Oban, New Zealand

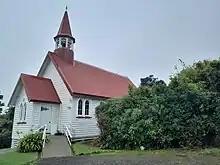
Oban Presbyterian Church, 2023

Halfmoon Bay School / Te Kura o Rakiura caters for years 1 to 8 with a roll of students as of The school was established in 1874.